Emma Hunter (actress)

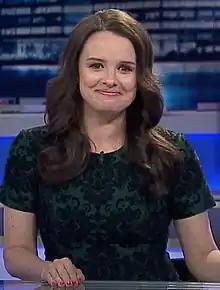
Hunter in 2020

Emma Hunter (born ) is a Canadian actress and comedian. She is known for her recurring role as Nisha in the sitcom "Mr. D", and as co-anchor with Miguel Rivas of the news satire series "The Beaverton". She has also appeared in several other productions, including the television series "L.A. Complex" and "Royal Canadian Air Farce", and the independent feature film "Mary Goes Round" (2018). In 2017, she was featured in the CBC web series "How to Buy a Baby", and in 2020 she hosted the reality cooking competition series "Fridge Wars".